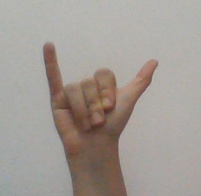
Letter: ya